Sentientist Politics

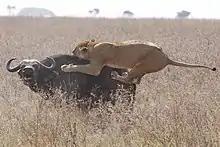
Commentators drew attention to, and raised questions about, Cochrane's approach to wild animal suffering in "Sentientist Politics".

A symposium on "Sentientist Politics" was published in the journal "Politics and Animals" in 2019, based on the comments made at the 2018 launch event. It featured a summary of the book by Cochrane, critical comments from O'Sullivan and Milburn, and responses from Cochrane.